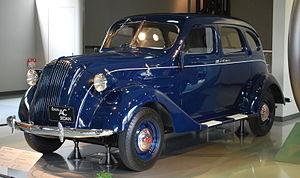
La Toyota AC est un véhicule produit par Toyota entre 1943 et 1948.